Christina of Bolsena

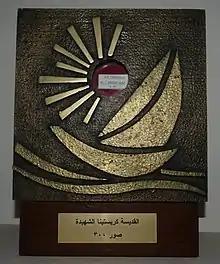
Relic of Saint Christina at the Maronite Cathedral of Our Lady of the Seas in Tyre, Lebanon

Toffia in the Province of Rieti displays her relics in a transparent urn. Palermo, of which Christina is one of four patron saints, also claims to enshrine her relics at the Church of Santa Cristina Gela, an Arbëresh village 20 kilometres south of the city.